Bridge mix

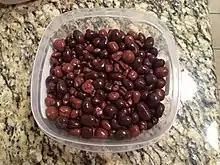
A plastic bowl of bridge mix

Bridge mix or grand slam mix is a type of snack mix or candy consisting of nuts, fruits, and "cremes" covered in milk and dark chocolate. Some common ingredients in bridge mix include peanuts, almonds, raisins, macadamia nuts, malted milk balls, fruits, and nougats.